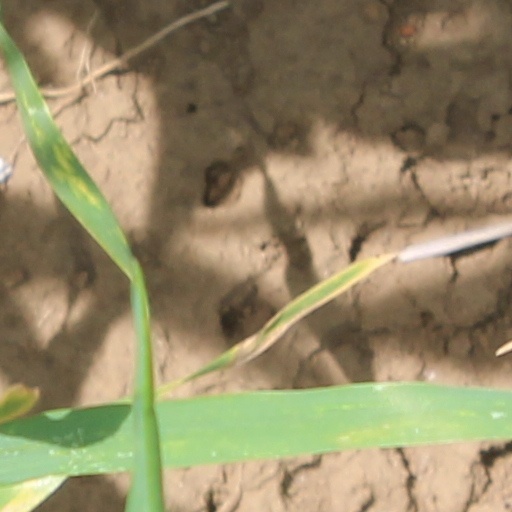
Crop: wheat